Roman Catholic Archdiocese of Wrocław

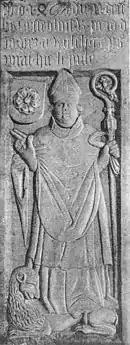
Jošt of Rožmberk, 24th Bishop of Wrocław

Jošt of Rožmberk (1456–67) was a Bohemian nobleman and Grand Prior of the Knights of St. John. His love of peace made his position a very difficult one during the fierce ecclesiastic-political contention that raged between the Hussite King of Bohemia, George of Poděbrady, and the people of Breslau, who had taken sides with the German party. Jodokus was followed by a bishop from the region of the Rhine, Rudolf of Rüdesheim (1468–82). As papal legate, Rudolf had become popular in Breslau through his energetic opposition to George of Podebrady; for this reason the cathedral chapter requested his transfer from the small Diocese of Lavant in Carinthia, after he had confirmed their privileges. From this time these privileges were called "the Rudolfian statutes". Under his leadership the party opposed to Podebrady obtained the victory, and Rudolf proceeded at once to repair the damage which had been occasioned to the Church during this strife; mortgaged church lands were redeemed; in 1473 and 1475 diocesan synods were held, at which the bishop took active measures in regard to church discipline.